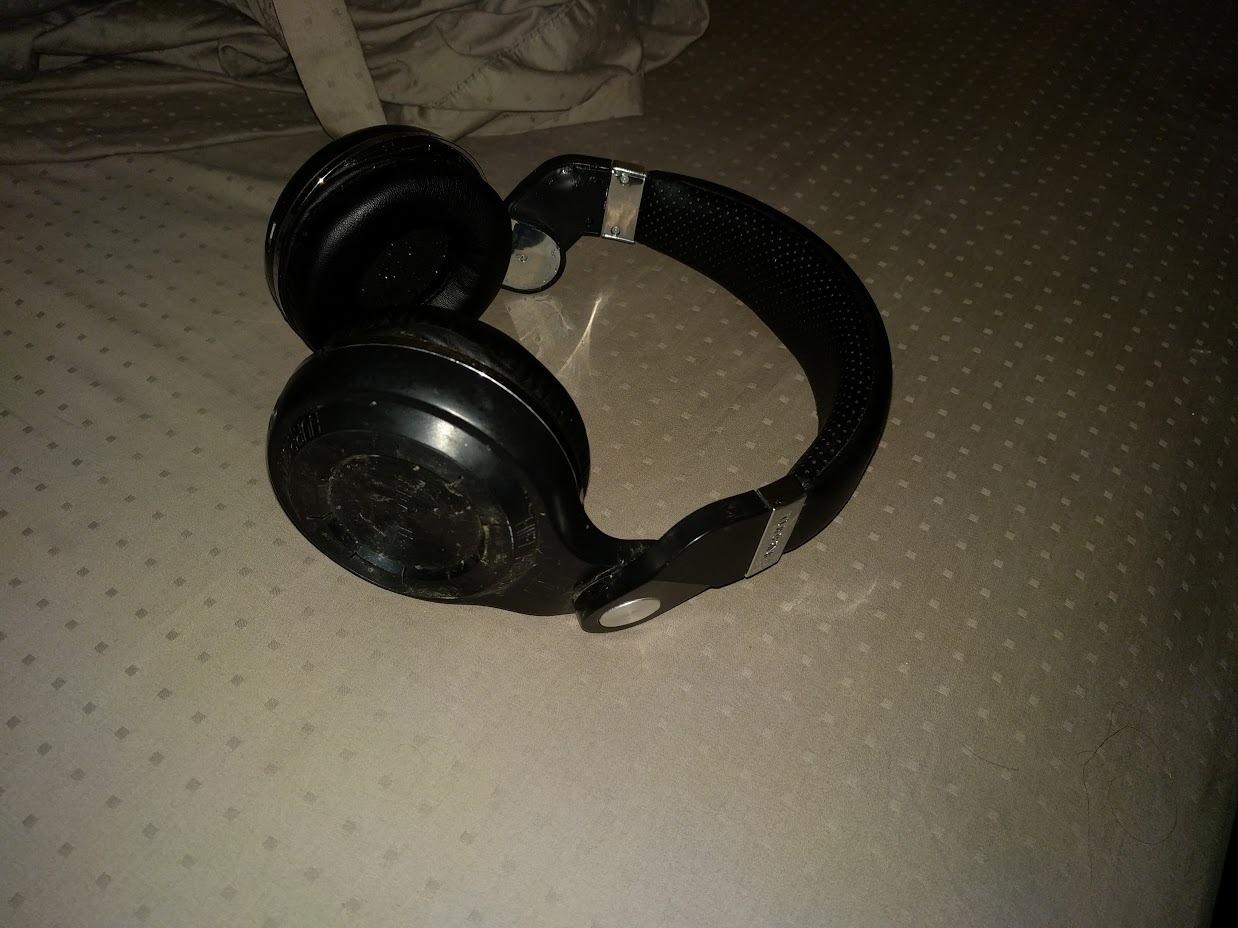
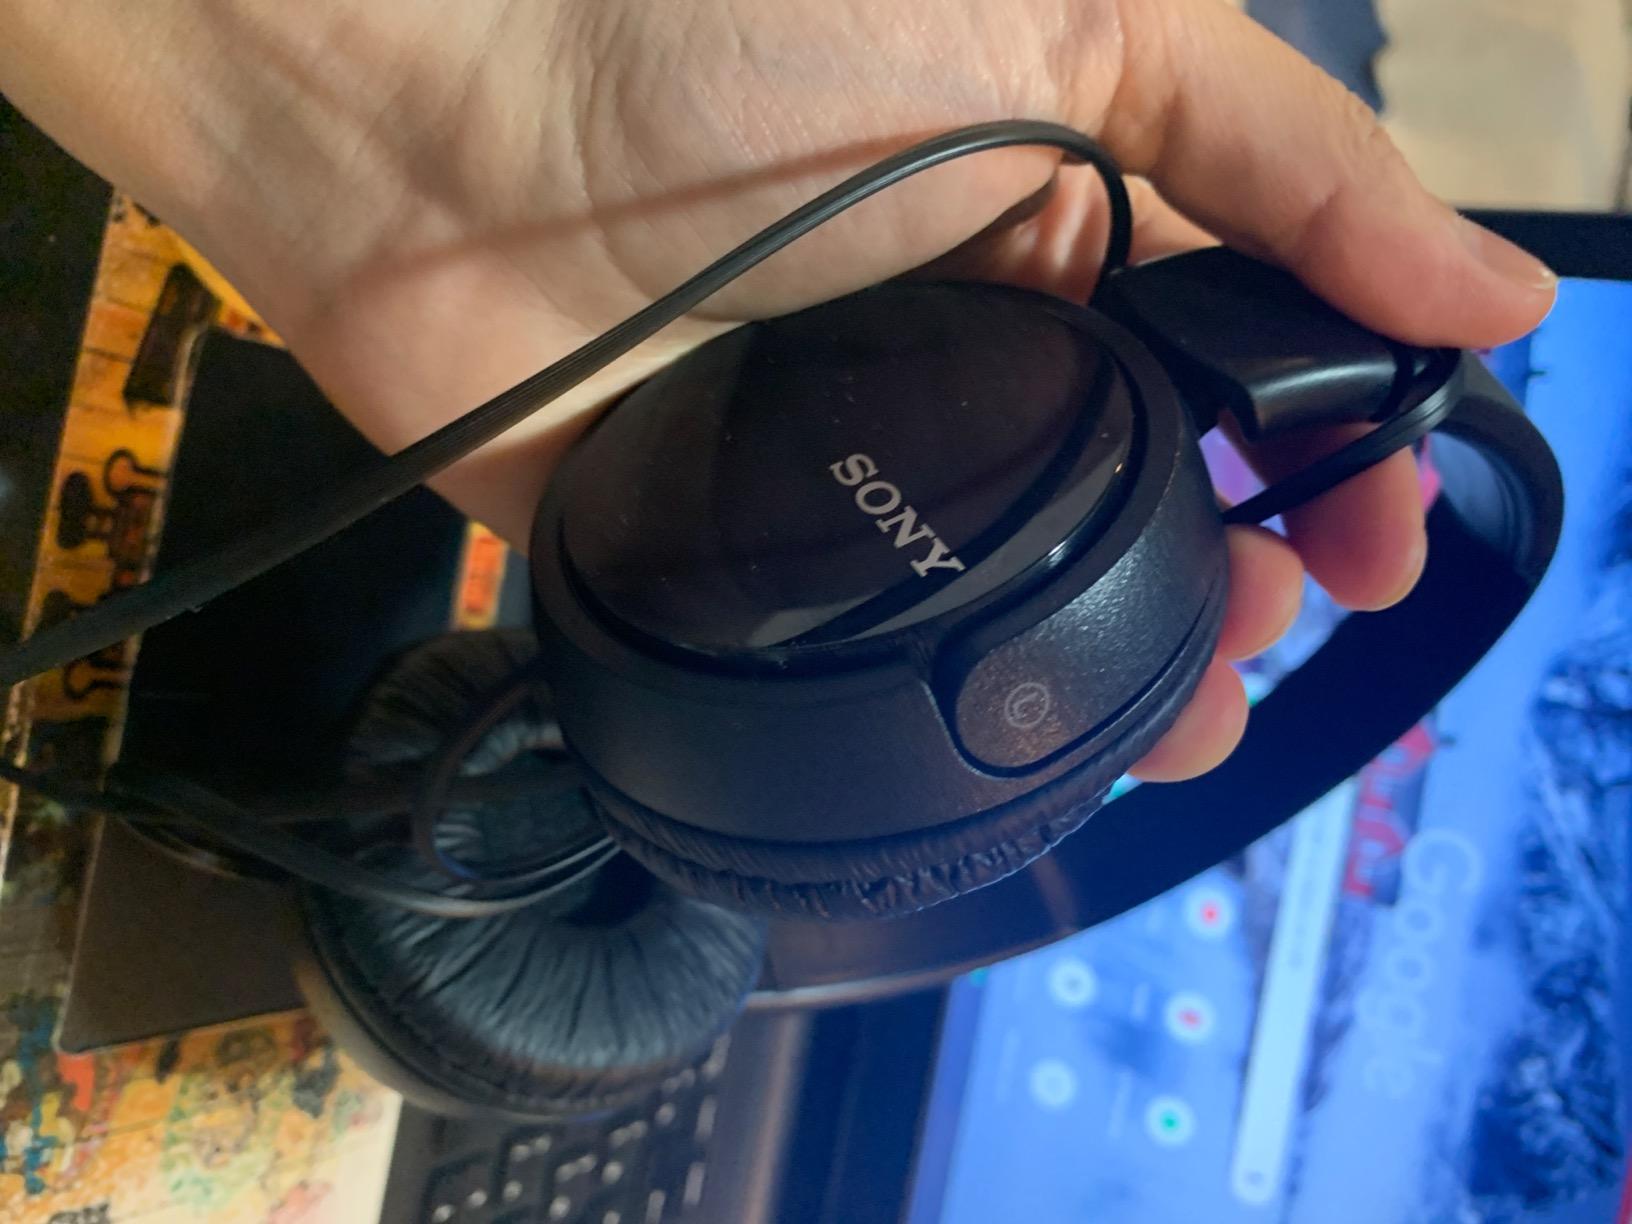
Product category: headphones
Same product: no